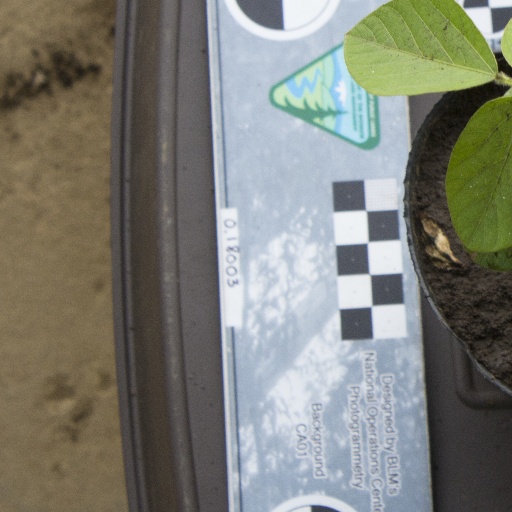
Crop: soybean